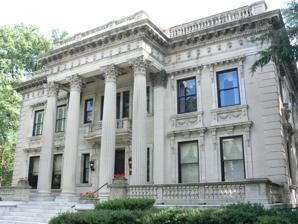
Building: Scott House (Richmond, Virginia)
Country: United States of America
Year built: 1907
Historic house in Virginia, United States United States historic place Scott House U.S. National Register of Historic Places Virginia Landmarks Register Scott House, July 2011 Show map of Virginia Show map of the United States Location 909 W. Franklin St., Richmond, Virginia Coordinates 37°33′1″N 77°27′5″W / 37.55028°N 77.45139°W / 37.55028; -77.45139 Area 0.8 acres (0.32 ha) Built 1907 ( 1907 ) Architect Baskervill, Henry Architectural style Beaux Arts NRHP reference No. 05001545 VLR No. 127-0228-0001 Significant dates Added to NRHP November 26, 2007 Designated VLR June 16, 2004 Scott House , also known as Frederic W. Scott House and Scott-Bocock House, is a historic home located in Richmond, Virginia and is owned by Virginia Commonwealth University as the University's alumni house.  The first floor of the historic house is available for university, community and corporate events. Many affairs — including university and alumni receptions and retreats — have occurred at the Scott House since its doors opened in the fall of 2004. It was listed on the National Register of Historic Places in 2007. History It was built in 1907, and is a three-story, 40,950 square foot, Beaux Arts style mansion. The house is seven bays wide and is faced with a pale Indiana limestone .  It features a central portico of four, giant Corinthian order columns and two Corinthian pilasters that dominate the highly formal, symmetrical entrance façade.  On the interior, the first floor of the Scott House can be understood as an architectural museum, with rooms in many different styles.  Also on the property is a Tudor -style, half-timbered carriage house (1902). Elizabeth and Frederic Scott bought the property from Lewis Ginter in 1903, and soon thereafter commissioned the popular firm of Noland and Baskervill to design the magnificent estate. The couple is buried at Hollywood Cemetery and their daughter, Elisabeth Scott Bocock, moved into the house in the mid 20th century. While there, she founded the Historic Richmond Foundation, the 2300 Club, and the Hand Workshop (now known as the Visual Arts Center of Richmond). In the 1960s, the house was subdivided and used as dorms for VCU students, which continued into the 90s. A renovation in 2004 led to the Scott House opening its doors to the public, and the designation of the building as a Virginia Historic Landmark. Back parlor The historic Marble House in Newport, Rhode Island was chosen as inspiration for the Richmond structure, which was itself modeled after the Petit Trianon in Versailles. It stands proudly removed from West Franklin, an exception to the block's density. The stately house, a handsome combination of limestone and terra cotta, is grounded by green-tiled wrapping terraces and a porte-cochére, shaded by trees in the house's garden. Oxidized copper and careful cast iron work beautifully balance the gravity of the building's exterior. Oversized fluted columns with Corinthian capitals give the mansion a sense of monumentality. The interior is a classic example of the American Renaissance style, originating in the 18th century. The occupant moves through the public, symmetrically divided rooms with no hallways on the first floor, structured around a main entrance stair which lies under a magnificent stained glass dome. Servants’ quarters are to the rear of the building, and a large English style carriage house is hidden behind the mansion. The Anderson Gallery, constructed in 1888 from the former Ginter House stables, also stands behind the Scott-Bocock House. The splendor of the structure is a reminder of Richmond's insurance-and-banking glory days in the early 20th century, when it was an indulgent capital of the South. References